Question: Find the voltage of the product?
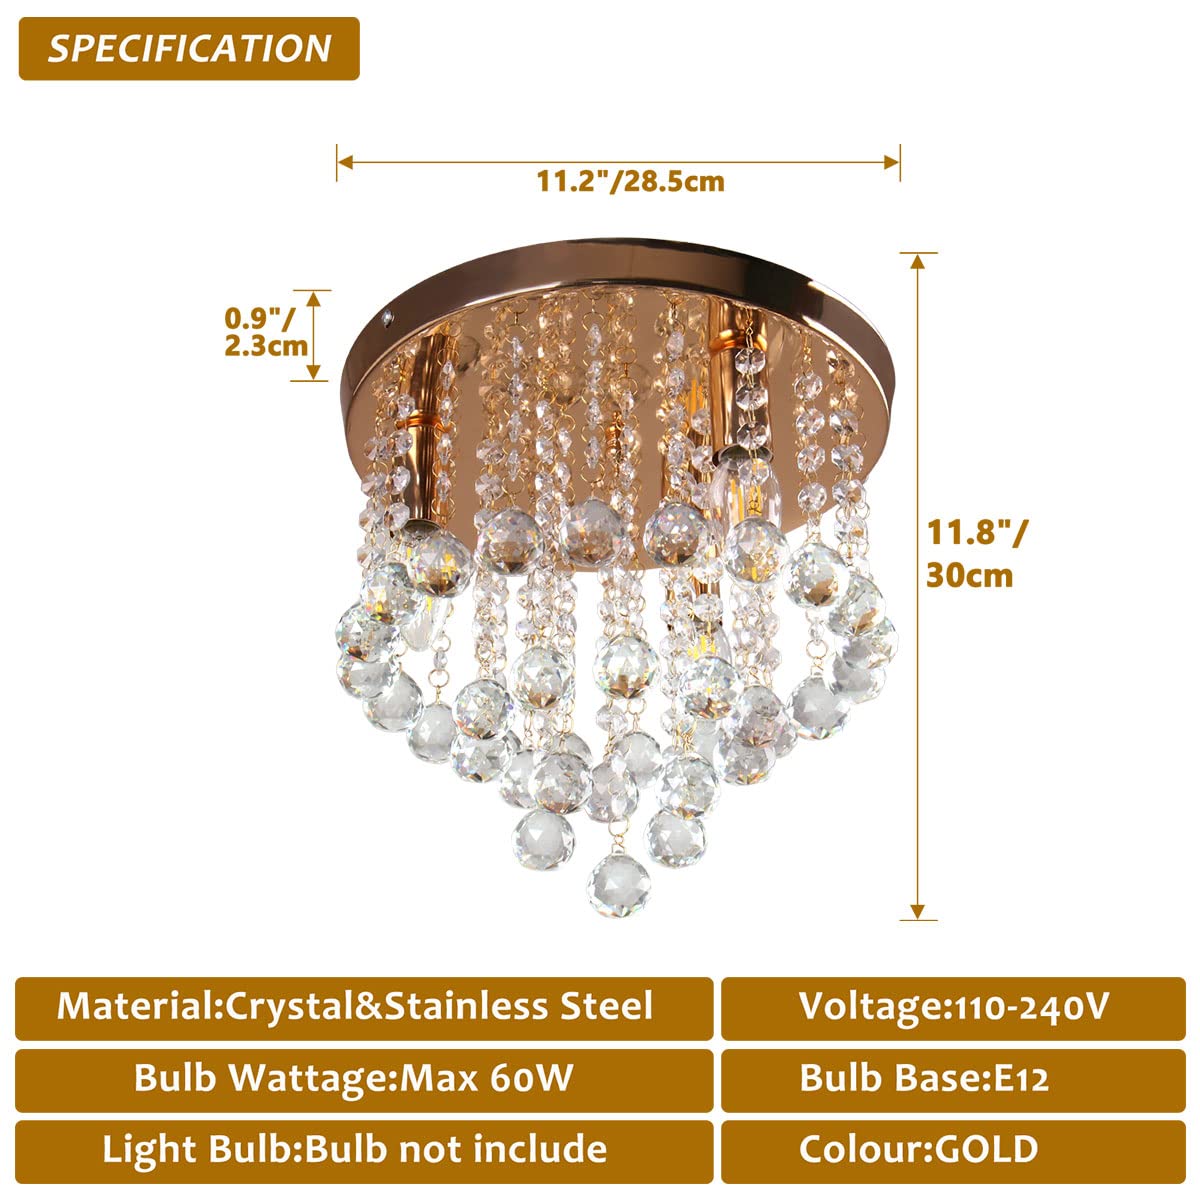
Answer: [110.0, 240.0] volt